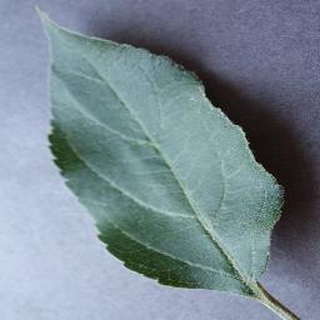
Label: healthy_apple